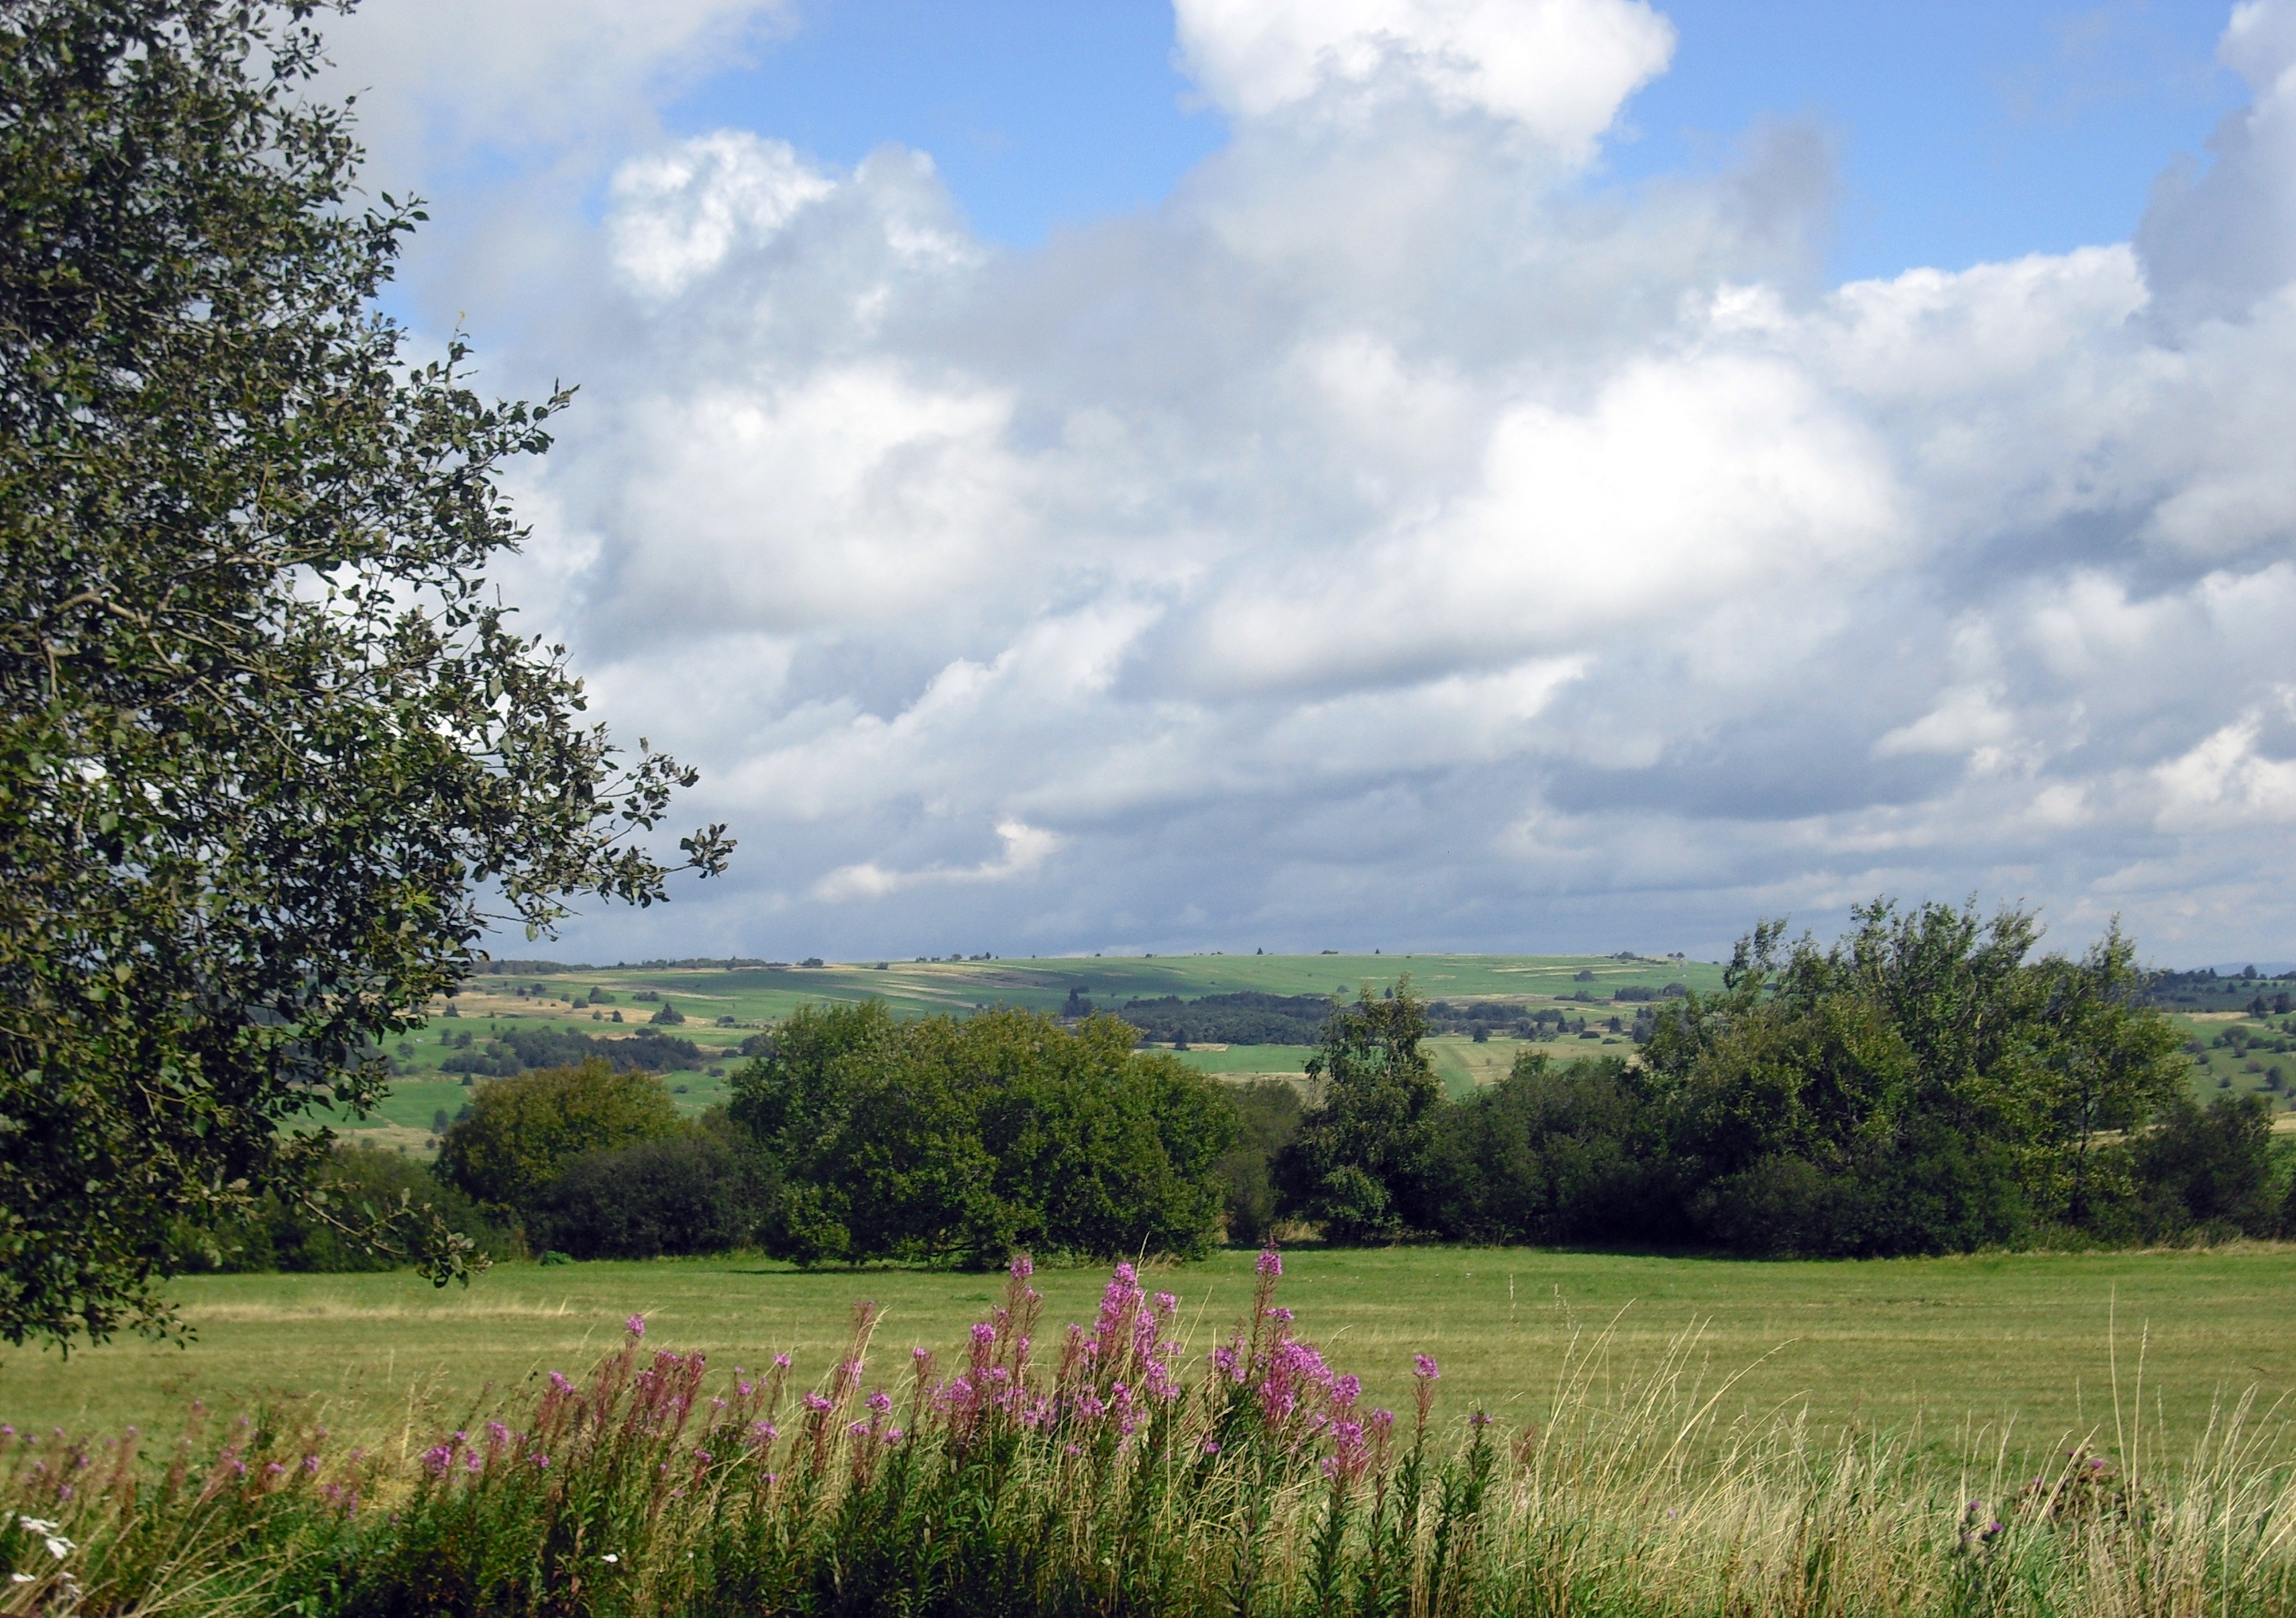
landscape, tree, nature, grass, cloud, plant, sky, field, farm, lawn, meadow, prairie, sunlight, hill, flower, green, pasture, agriculture, plain, clouds, grassland, bushes, plantation, habitat, rural area, nature reserve, paddy field, grassland plants, cloudiness, rh n, hochrhoen, natural environment, grass family, woody plant